Theater im Marienbad

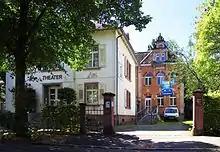
Shown is the theater.

The Theater im Marienbad, which is located in the former town baths of Freiburg, is used as a venue for theatre plays.